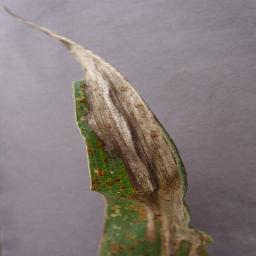
Label: Corn_(Maize)___Northern_Leaf_Blight